The Sound of Music

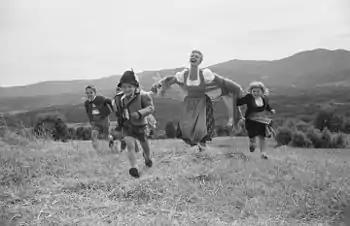
Mary Martin and children in a publicity photo, 1959

"The Sound of Music" premiered at New Haven's Shubert Theatre where it played an eight-performance tryout in October and November 1959 before another short tryout in Boston. The musical then opened on Broadway at the Lunt-Fontanne Theatre on November 16, 1959, moved to the Mark Hellinger Theatre on November 6, 1962, and closed on June 15, 1963, after 1,443 performances. The director was Vincent J. Donehue, and the choreographer was Joe Layton. The original cast included Mary Martin as Maria, Theodore Bikel as Captain Georg von Trapp, Patricia Neway as Mother Abbess, Kurt Kasznar as Max Detweiler, Marion Marlowe as Elsa Schraeder, Brian Davies as Rolf, Lauri Peters as Liesl and Muriel O'Malley as Sister Margaretta. Patricia Brooks, June Card and Tatiana Troyanos were ensemble members in the original production. The show tied for the Tony Award for Best Musical with "Fiorello!". Other awards included Martin for Best Actress in a Musical, Neway for Best Featured Actress, Best Scenic Design (Oliver Smith) and Best Conductor And Musical Director (Frederick Dvonch). Bikel and Kasznar were nominated for acting awards, and Donehue was nominated for his direction. The entire children's cast was nominated for Best Featured Actress category as a single nominee, even though two of the children were boys.